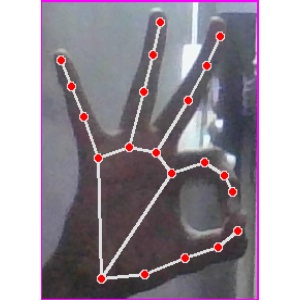
अक्षर: ण